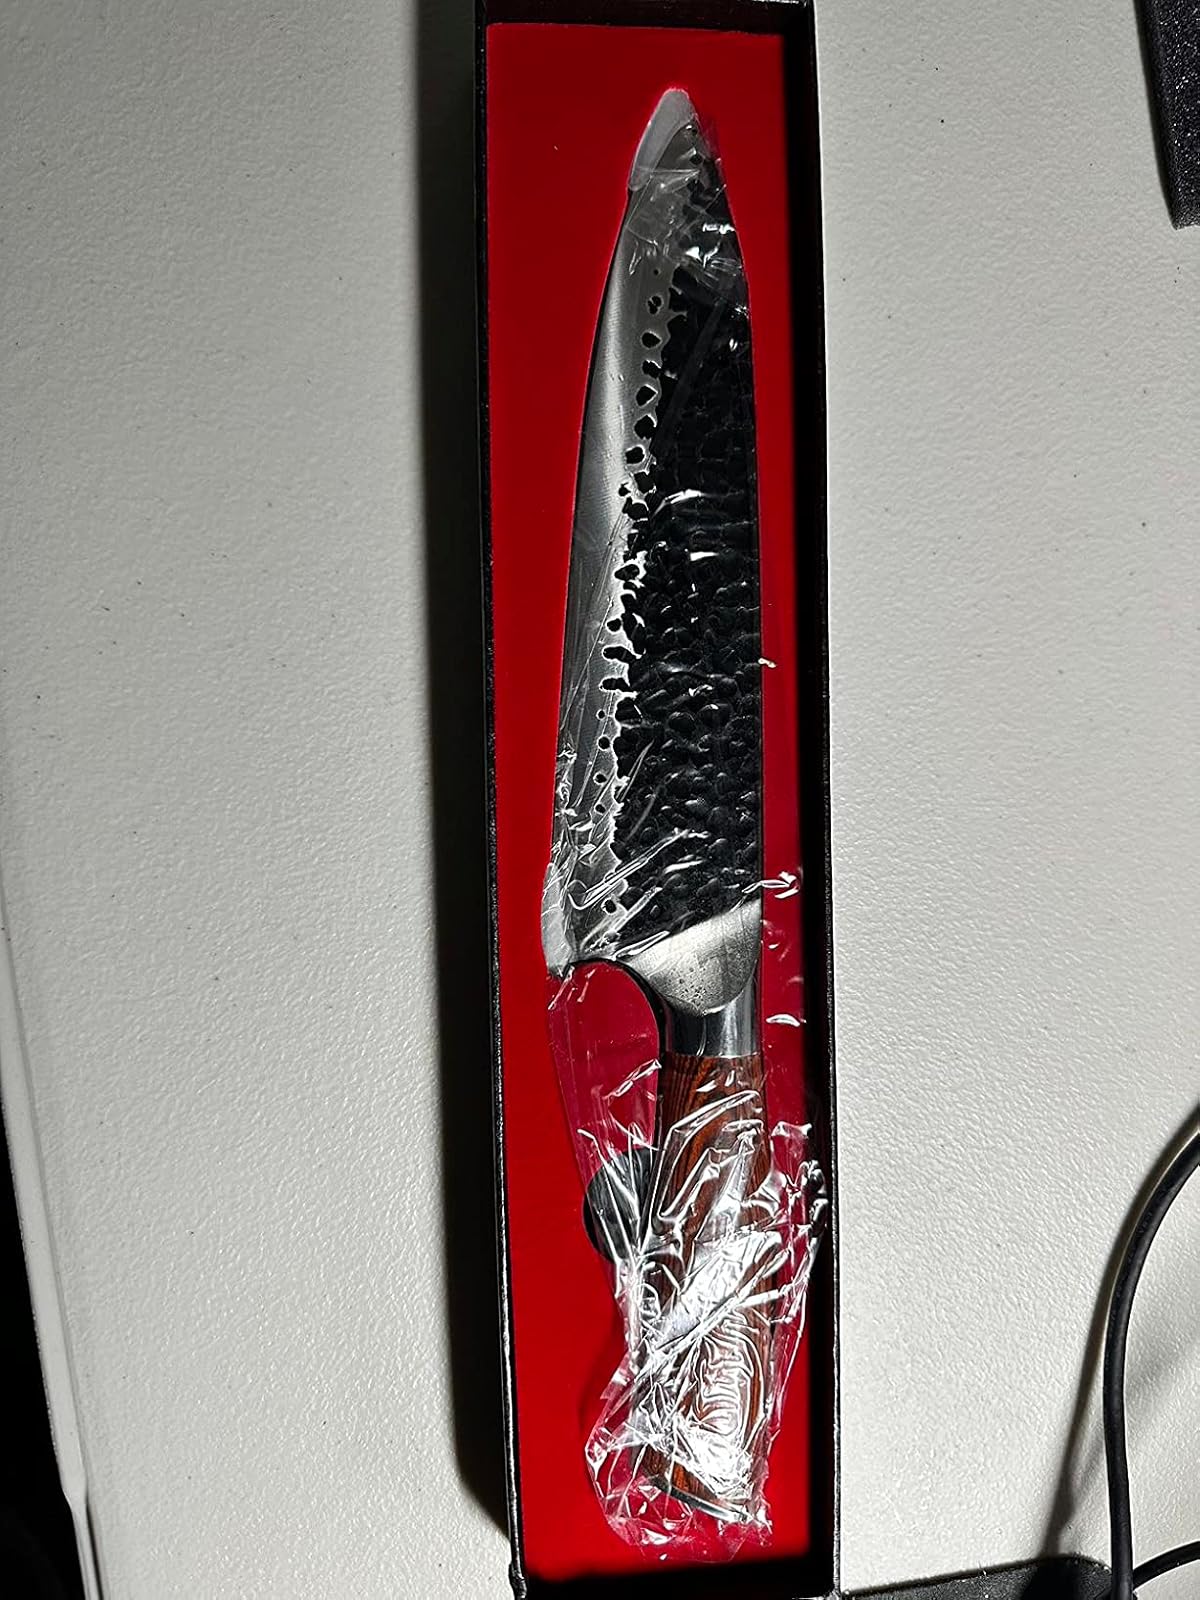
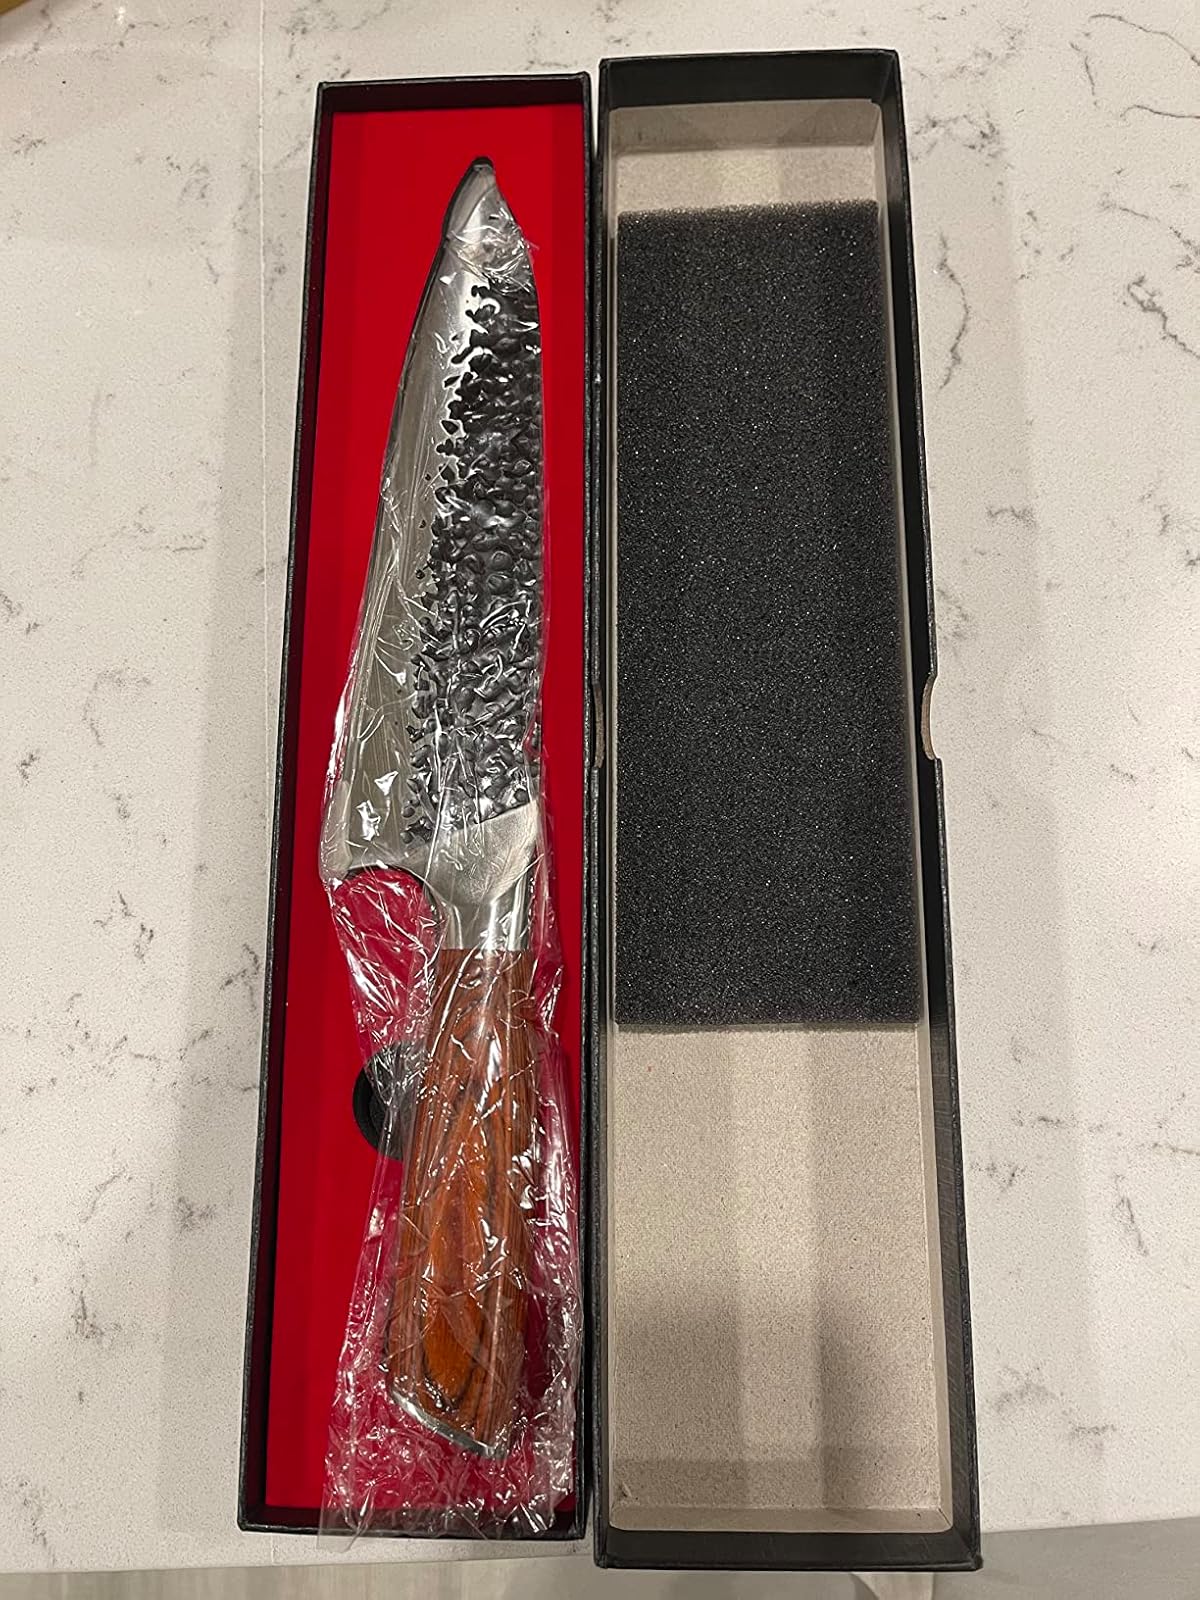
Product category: items_knife
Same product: yes